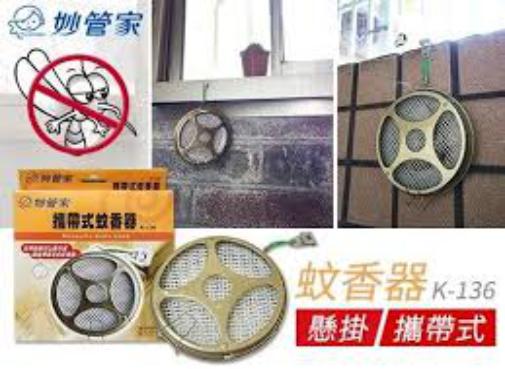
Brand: magicamah
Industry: Necessities